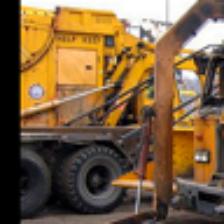
Label: NonHuman